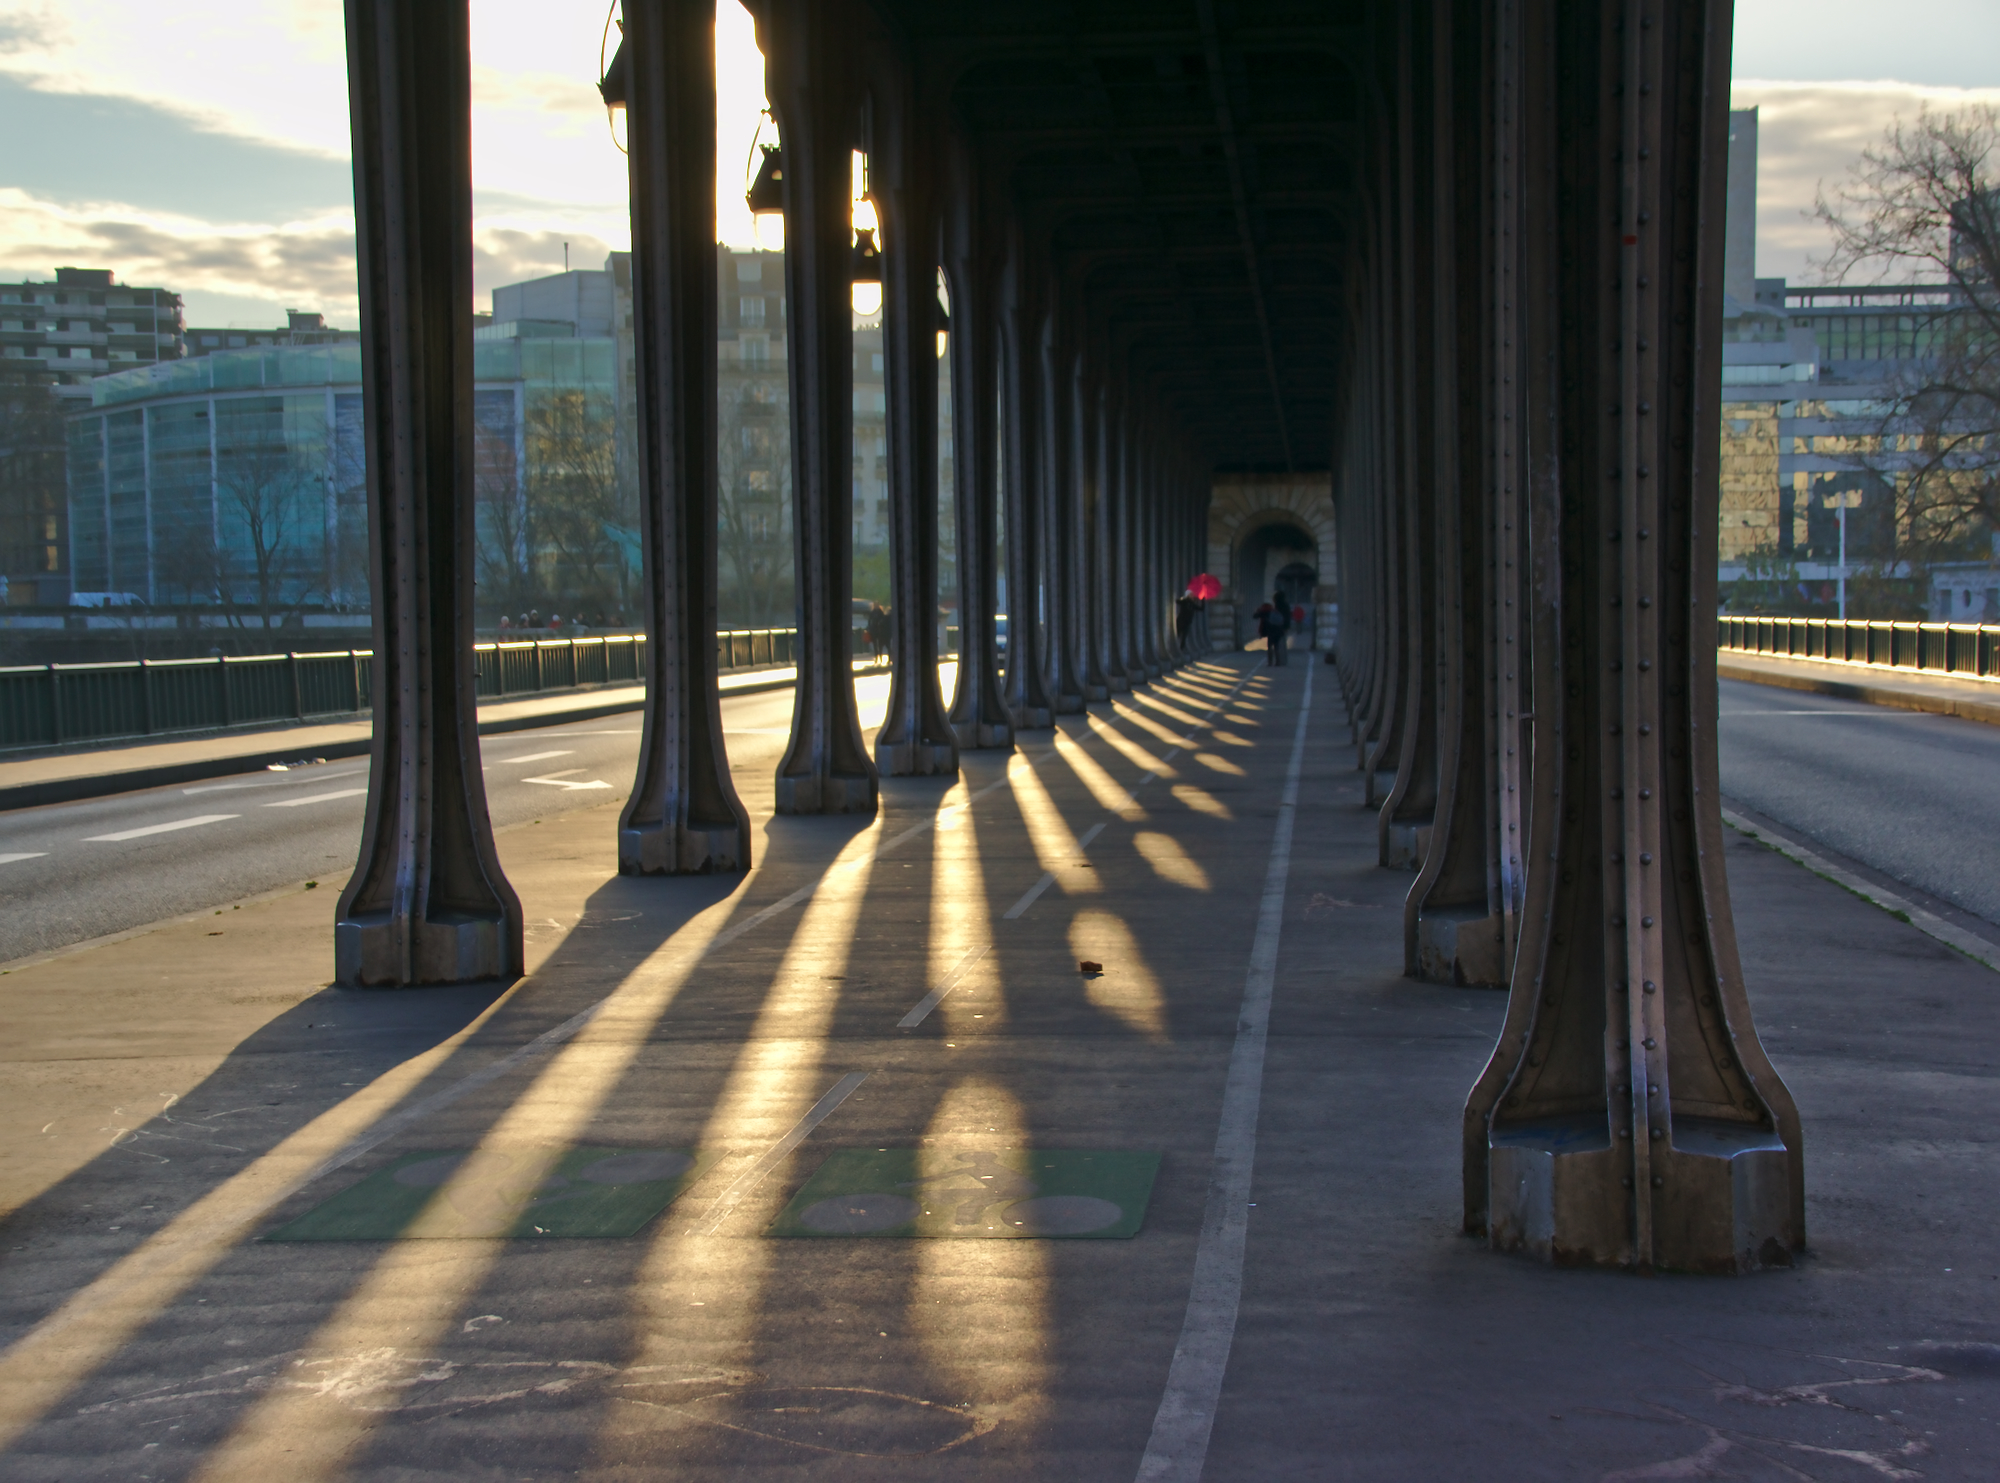
pedestrian, road, bridge, street, paris, river, walkway, travel, transport, france, evening, shadow, lane, public transport, seine, infrastructure, columns, shape, inception, birhakeimbridge